Edge-matching puzzle

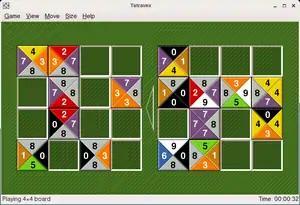
GNOME Tetravex

TetraVex is a computer game that presents the player with a square grid and a collection of tiles, by default nine square tiles for a 3×3 grid. Each tile has four single-digit numbers, one on each edge. The objective of the game is to place the tiles into the grid in the proper position, completing this puzzle as quickly as possible. The tiles cannot be rotated, and two can be placed next to each other only if the numbers on adjacent edges match.